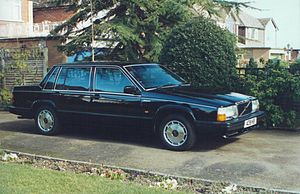
Volvo 740
Volvo 740 (1983−1989)
"Volvo 740 var en personbil i den øvre mellemklasse fra den svenske bilfabrikant Volvo Cars bygget mellem sommeren 1983 og sommeren 1992. Modelbetegnelsen ""740"" bæres af biler i Volvo 700-serien med firecylindrede benzinmotorer og sekscylindrede dieselmotorer.